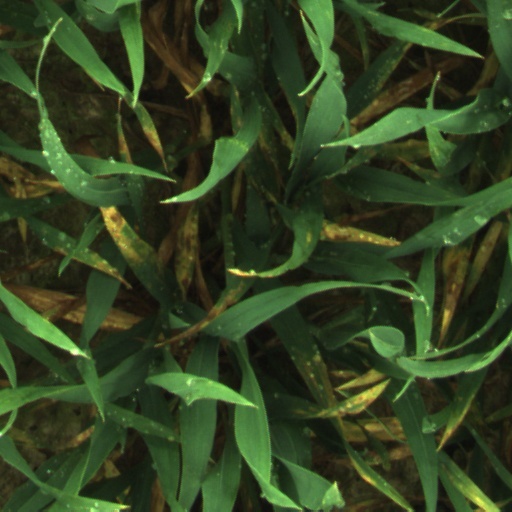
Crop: wheat